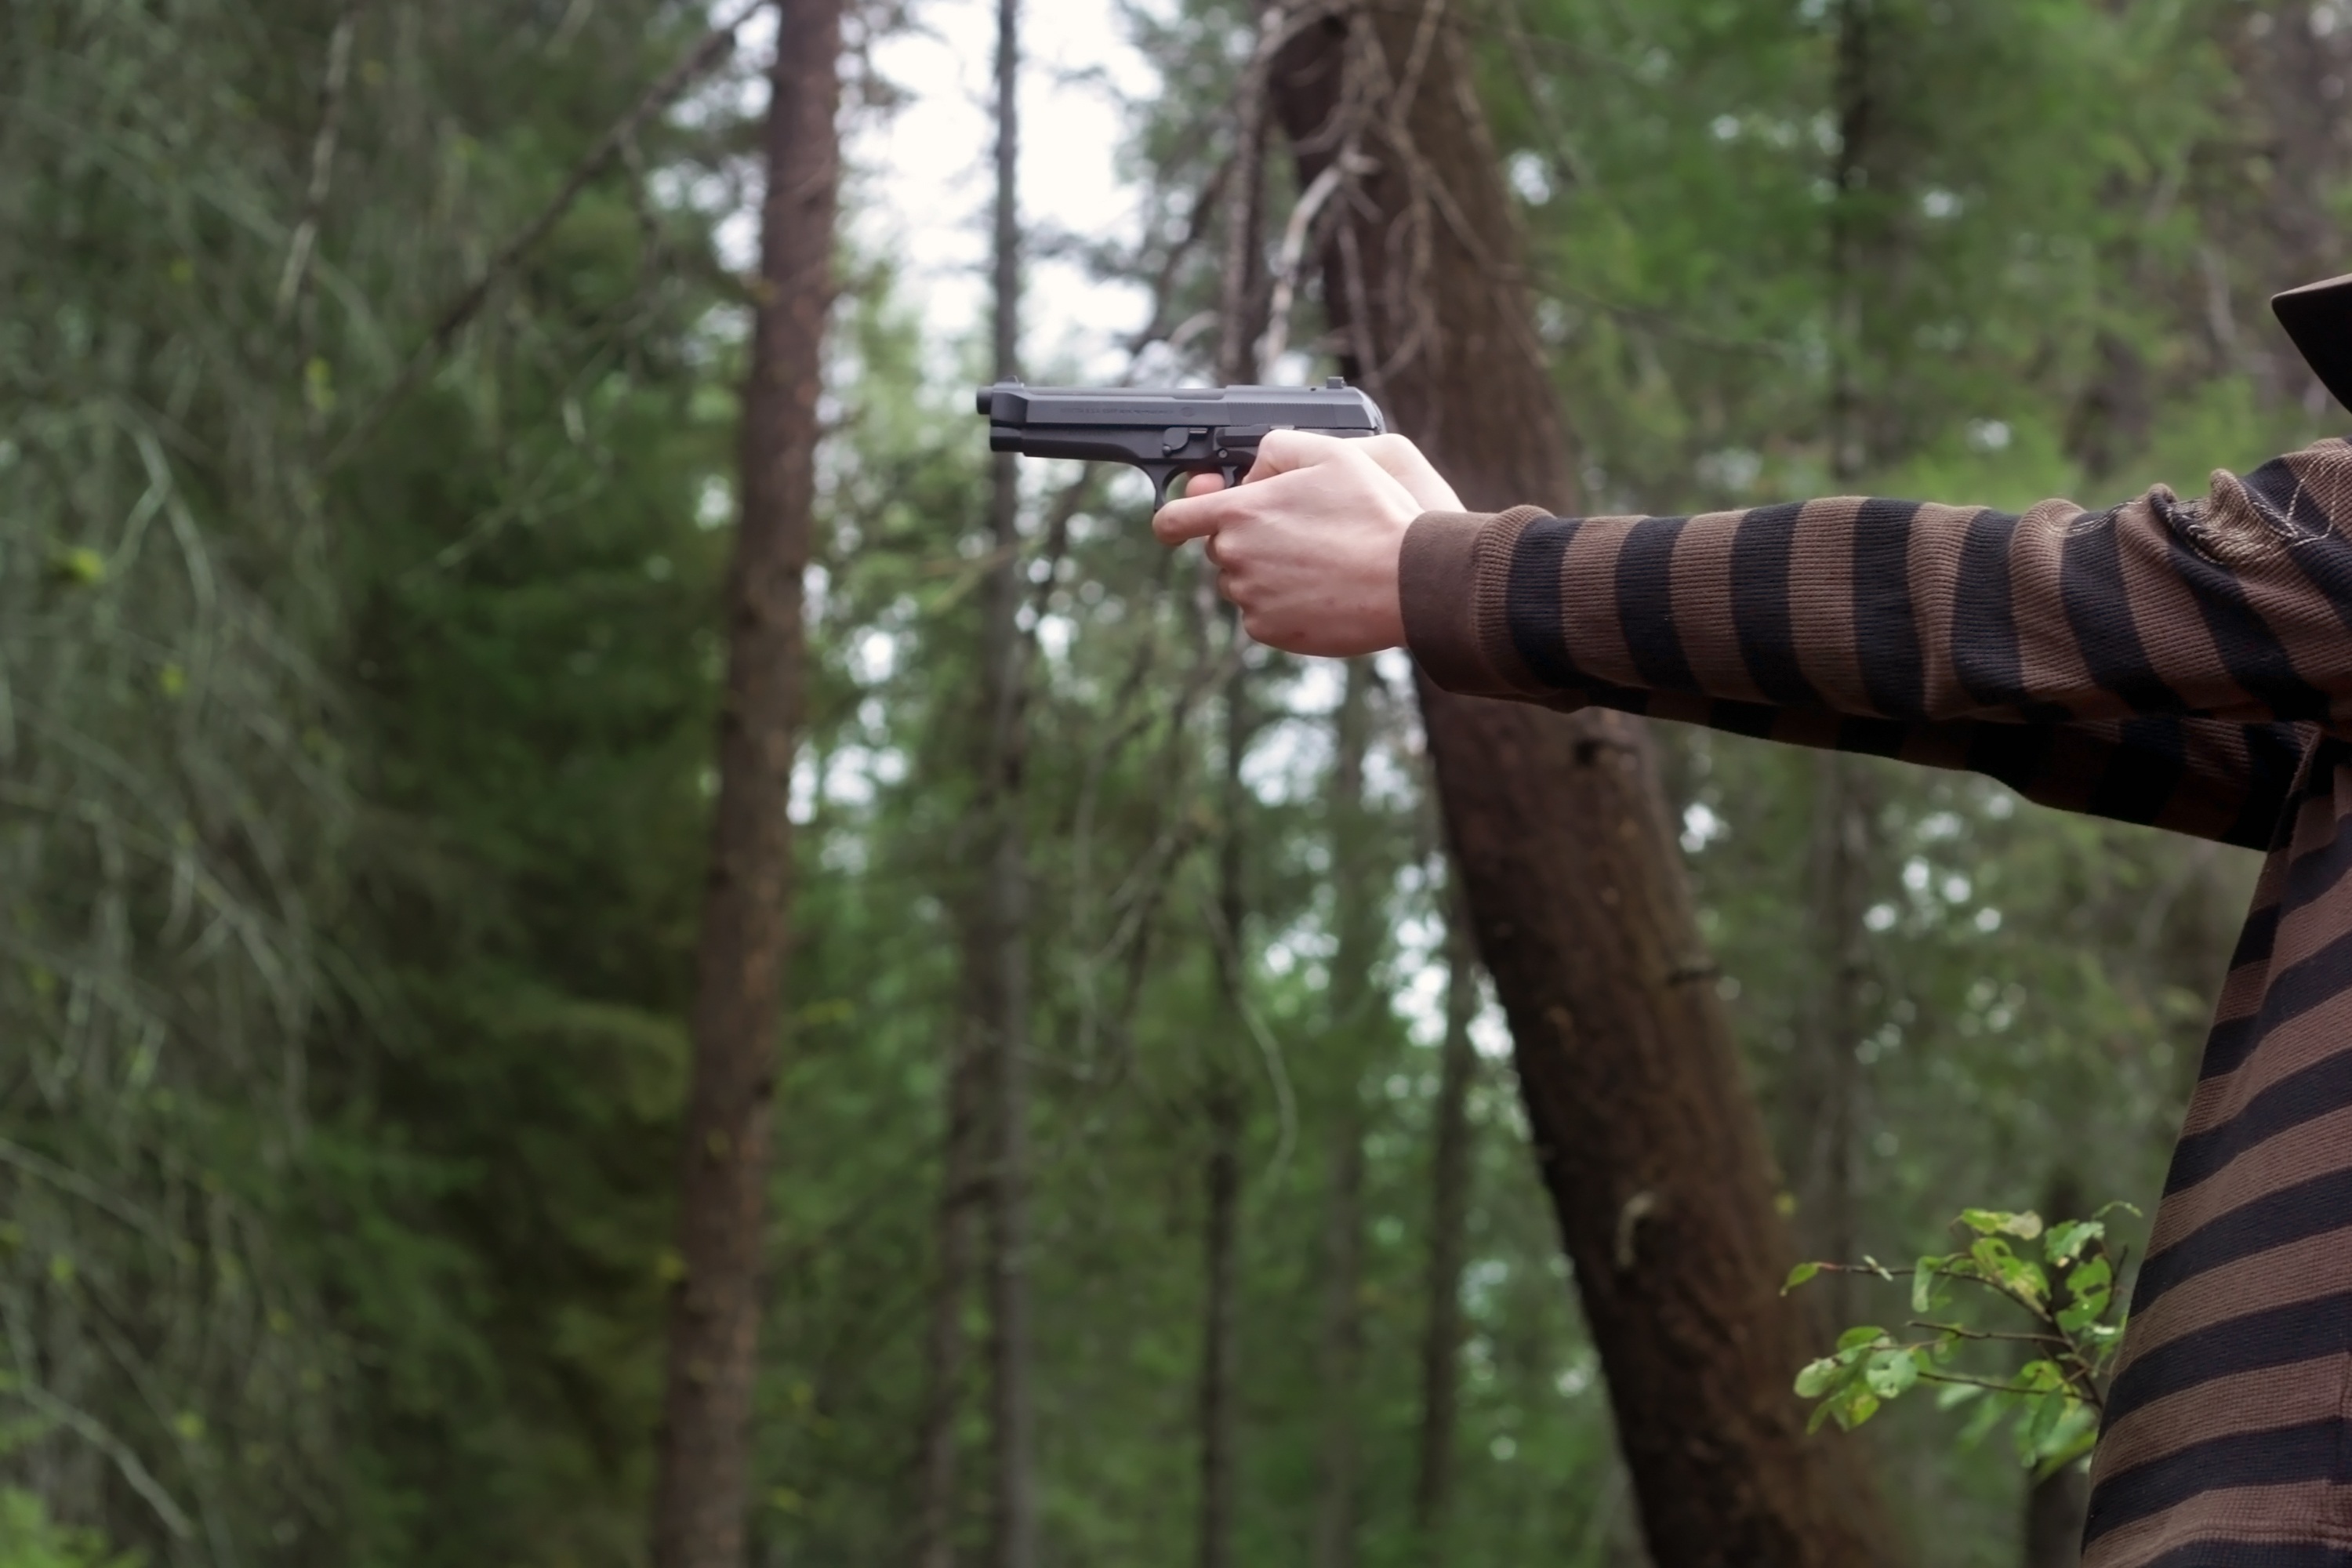
hand, tree, forest, jungle, holding, weapon, woods, sports, danger, gun, woodland, crime, target, dangerous, practice, pointing, handgun, aiming